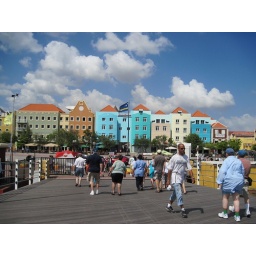
131 Back over the bridge to the ship